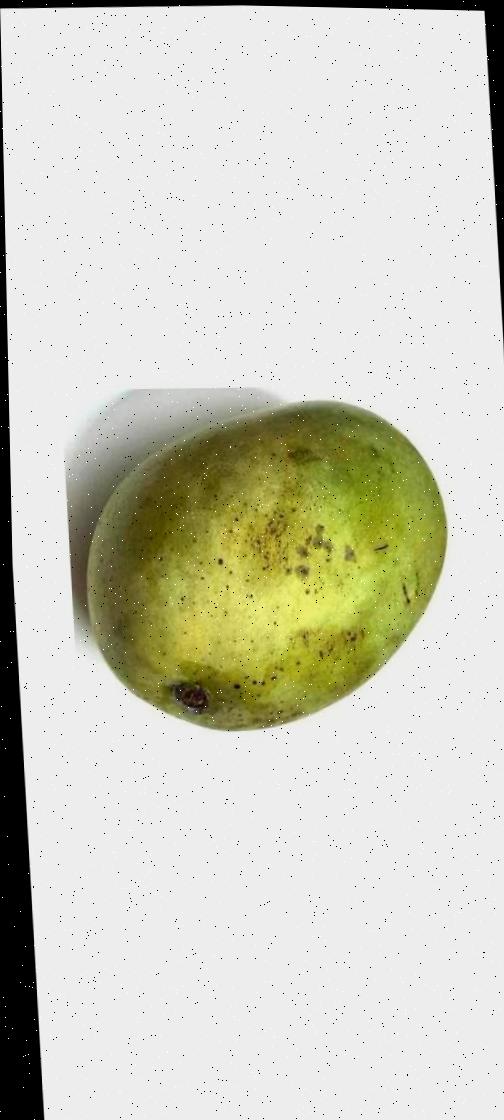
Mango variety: Fazli Shurmai